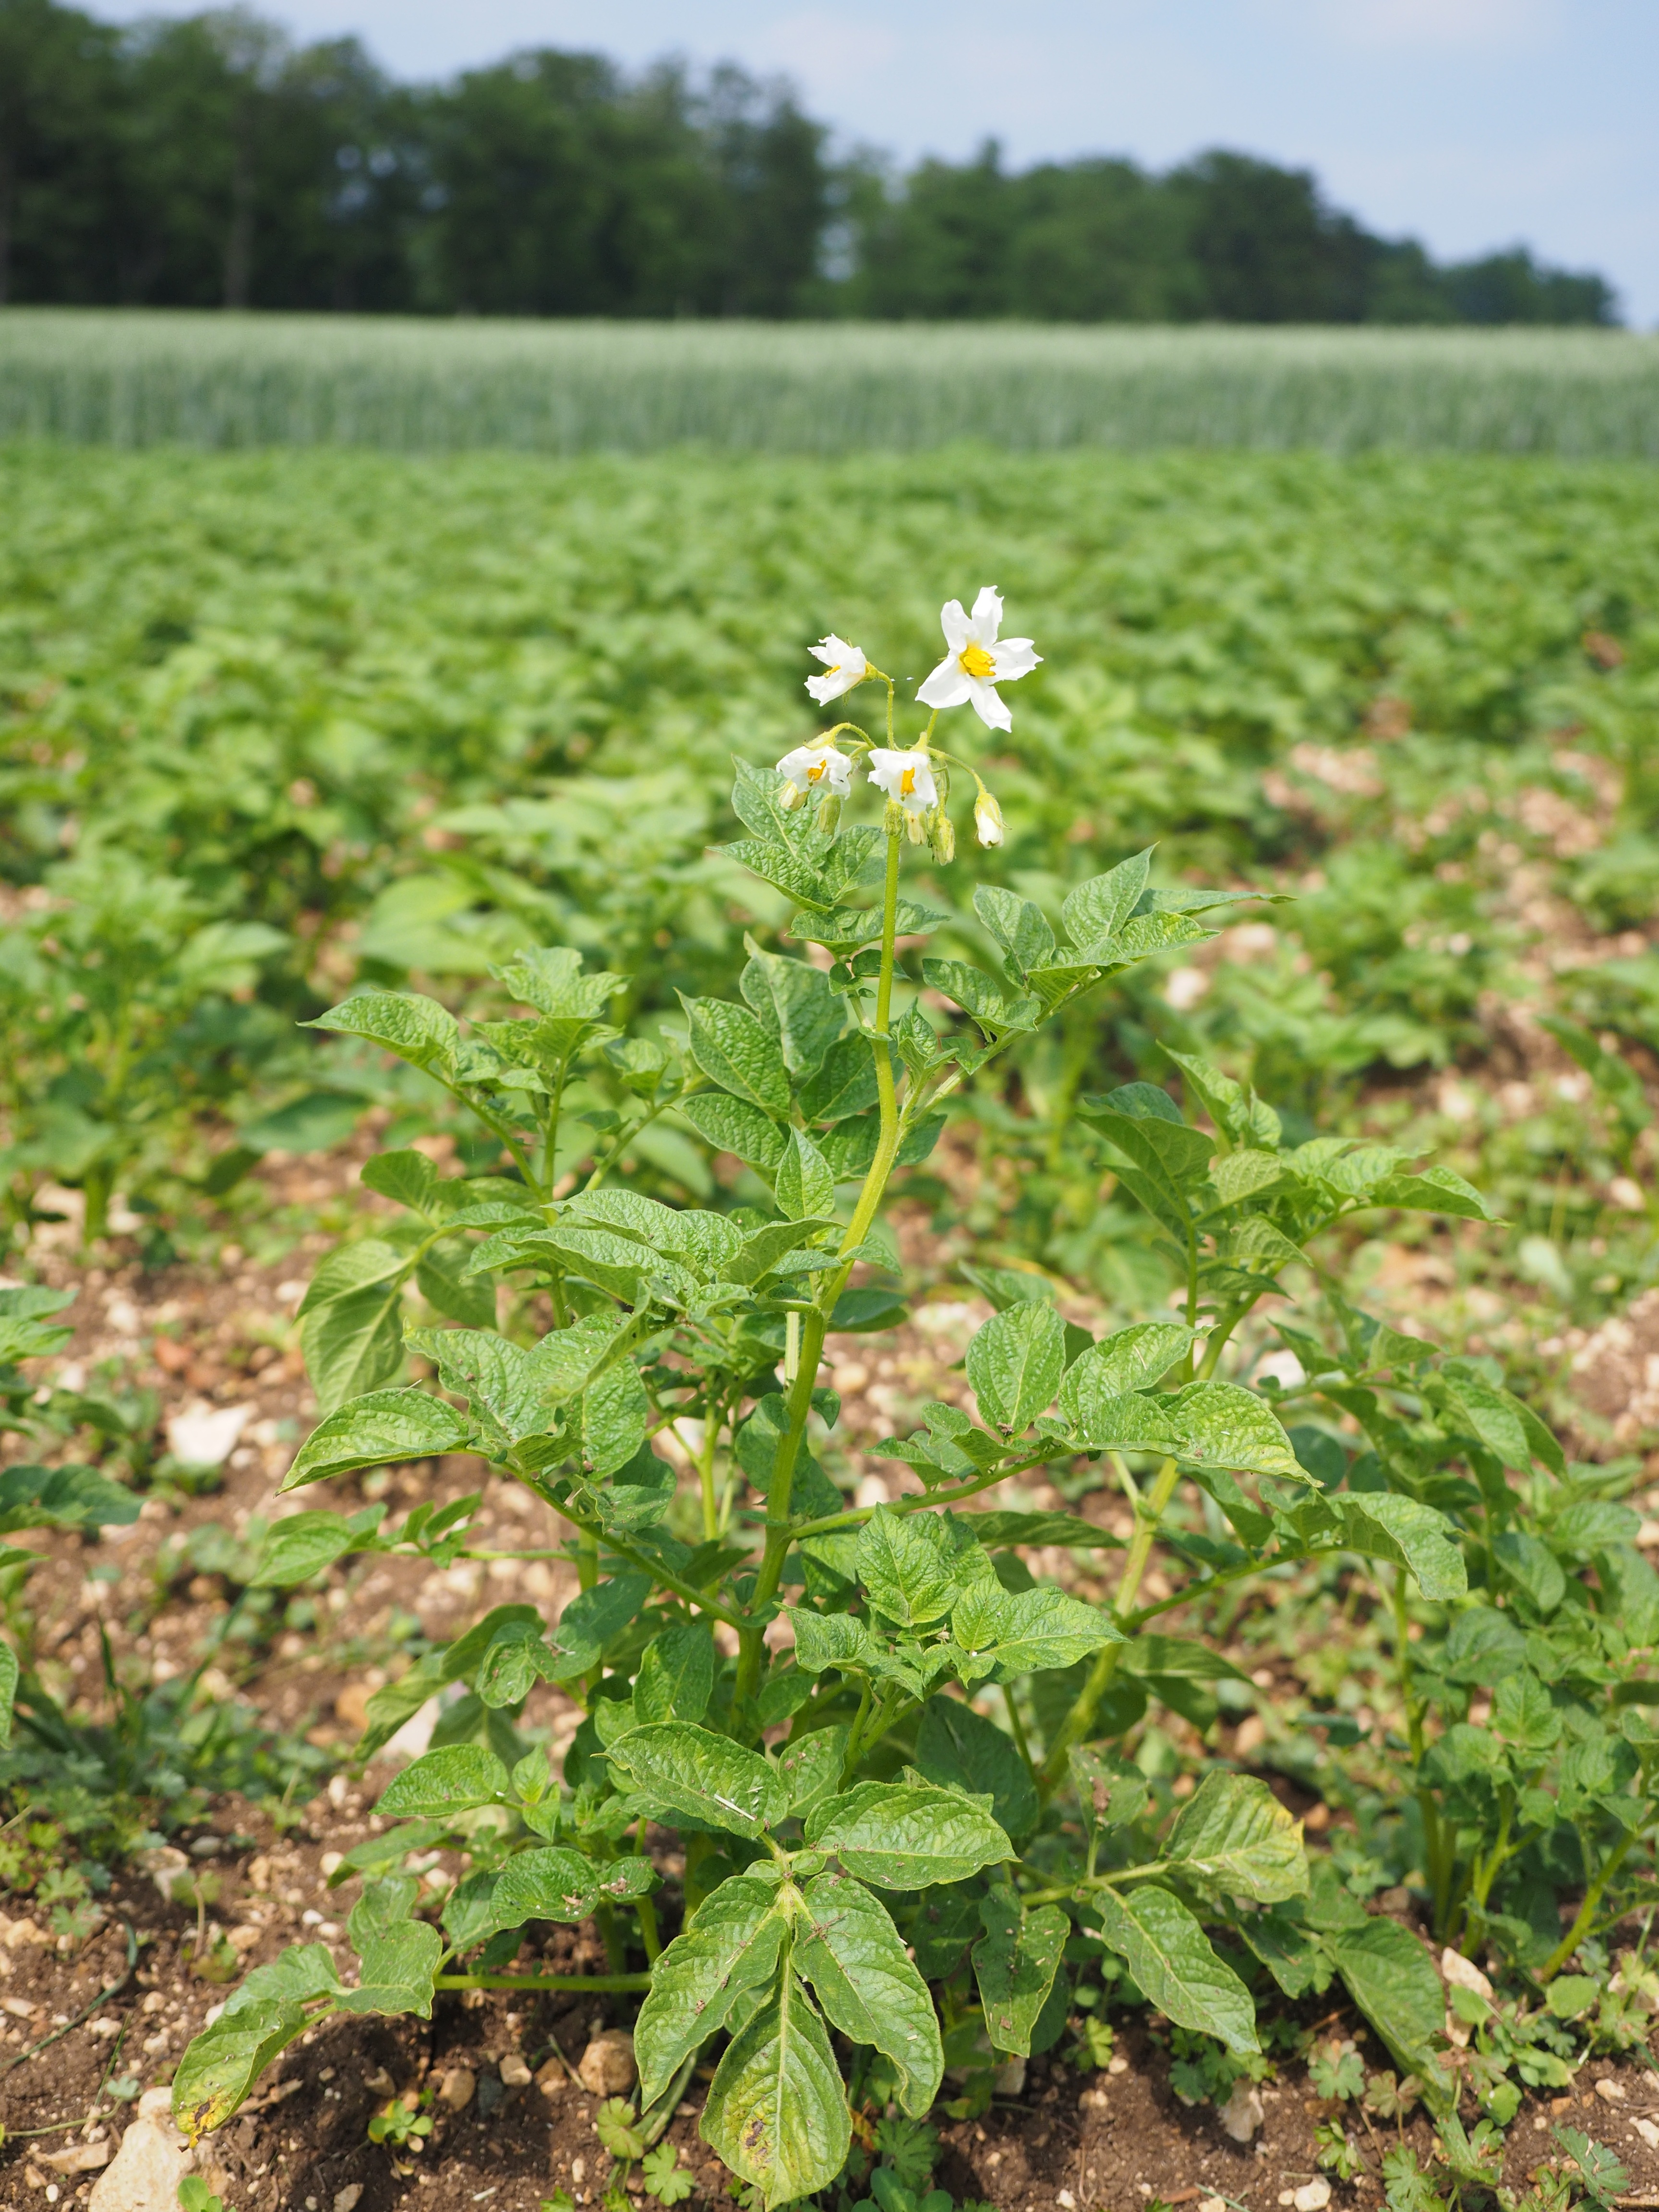
blossom, plant, white, field, flower, bloom, herb, produce, vegetable, crop, agriculture, potato, wildflower, shrub, solanaceae, flowering plant, nachtschattengew chs, potato field, grumbeer, earth apple, solanum tuberosum, potato shrub, annual plant, potato blossom, land plant, herd pfel, grundbirne